Cho Ju-bin

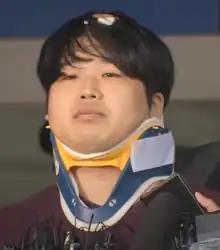
Cho in 2020

Cho Ju-bin (born 14 October 1995) is a South Korean criminal who was convicted of blackmail and sexual harassment as part of the "Nth Room" case. With username "BAKSA".